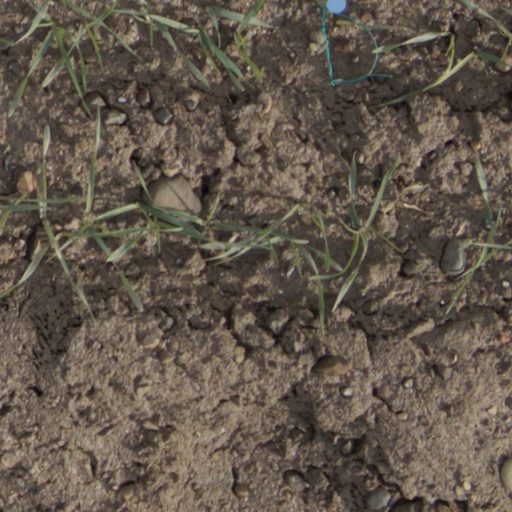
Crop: wheat